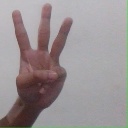
अक्षर: व